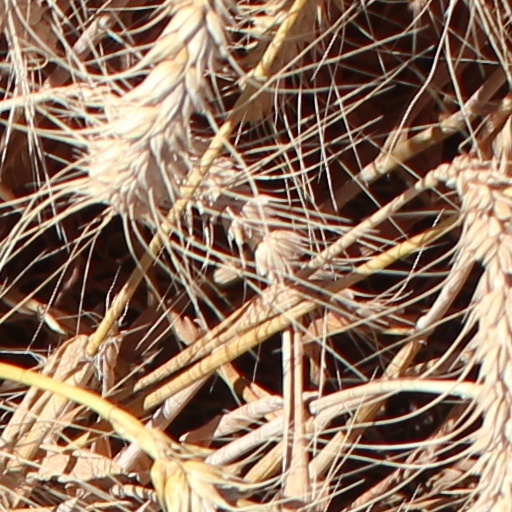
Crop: wheat